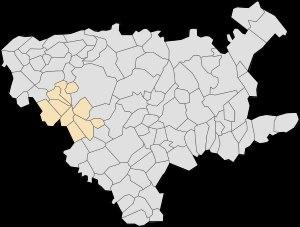
Le canton d'Auchel est une division administrative française située dans le département du Pas-de-Calais et la région Hauts-de-France.